Richard Kindersley

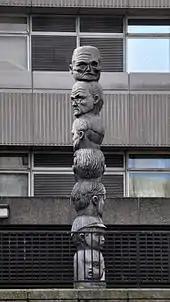
"The Seven Ages of Man" by Richard Kindersley, 1979

Kindersley studied lettering and sculpture at Cambridge School of Art and in the workshop of his father David Kindersley, who was also a noted stone carver. His major public work is the "Seven Ages of Man", a sculpture outside Baynard House in the City of London.